Emma Curtis Hopkins

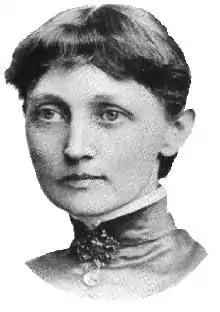
Portrait of Emma Curtis Hopkins from "High Mysticism".

Josephine Emma Curtis Hopkins (September 2, 1849 – April 8, 1925) was an American spiritual teacher and leader. She was involved in organizing the New Thought movement and was a theologian, teacher, writer, feminist, mystic, and healer; who taught and ordained hundreds of people, including notably many women. Hopkins was called the "teacher of teachers" and "mother of New Thought" because a number of her students went on to found their own churches or to become prominent in the New Thought Movement, including Charles and Myrtle Fillmore, founders of Unity Church; Ernest Holmes; and H. Emilie Cady, author of Unity's cornerstone text "Lessons in Truth". According to Charles S. Braden, Hopkins influenced the development of New Thought "more than any other single teacher", and modern scholars have identified Hopkins as the founder of New Thought.